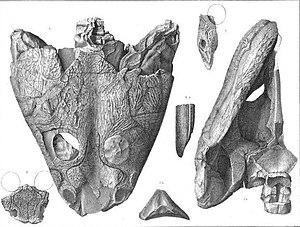
Trimerorhachis est un genre éteint d'amphibiens, un temnospondyle dvinosaurien appartenant à la famille des Trimerorhachidae.